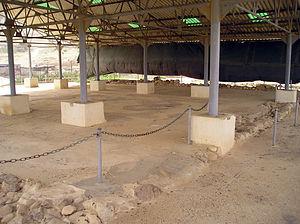
Naaran, également orthographié Na'aran, était un village juif de Judée aux Vᵉ et VIᵉ siècles, en actuelle Cisjordanie. Des restes du villages ont été mis au jour à Éphraïm, entre Béthel et Jéricho. Le plancher en mosaïque d'une synagogue, orné de motifs du Zodiaque, a été découvert sur le site.